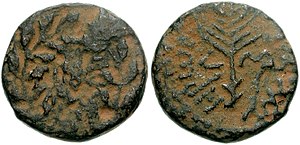
Herodes Antipas
Mønt fra Herodes Antipas' regeringstid
Herodes Antipas, der var søn af Herodes den Store, regerede som landshøvding i Galilæa. Ifølge Det Ny Testamente lod han Johannes Døberen henrette og forhørte Jesus, før Pilatus' domfældelse af ham.